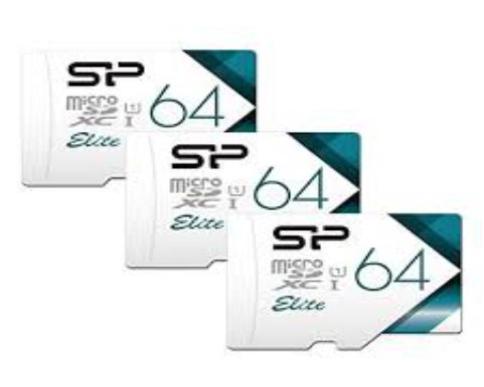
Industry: Electronic